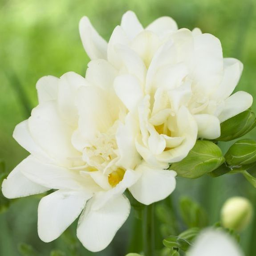
the double white flowers have a really pretty fragrance .